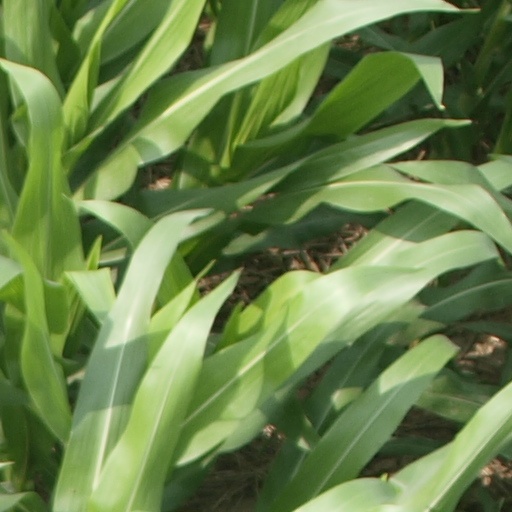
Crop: maize; corn